Pompeii

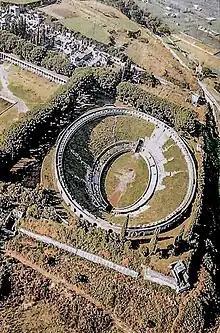
The Amphitheatre of Pompeii

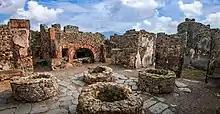
Bakery in Region VIII

Under the Romans, Pompeii underwent a process of urban development which accelerated in the Augustan period from about 30 BC. New public buildings included the Amphitheatre with palaestra or gymnasium with a central natatorium ("cella natatoria") or swimming pool, two theatres, the Eumachia Building and at least four public baths. The amphitheatre has been cited by scholars as a model of sophisticated design, particularly in the area of crowd control.